Gustav Holst

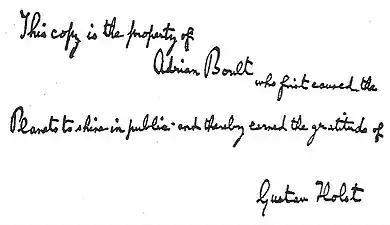
Holst's inscription on Adrian Boult's score of "The Planets"

Holst was a keen rambler. He walked extensively in England, Italy, France and Algeria. In 1908 he travelled to Algeria on medical advice as a treatment for asthma and the depression that he suffered after his opera "Sita" failed to win the Ricordi prize. This trip inspired the suite "Beni Mora", which incorporated music he heard in the Algerian streets. Vaughan Williams wrote of this exotic work, "if it had been played in Paris rather than London it would have given its composer a European reputation, and played in Italy would probably have caused a riot."